Adhyan

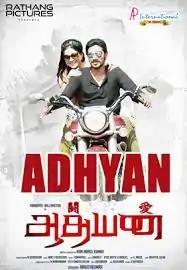
Official Movie Poster

Adhyan is a 2015 Indian Tamil-language romantic action film written and directed by Ram Manoj Kumar.